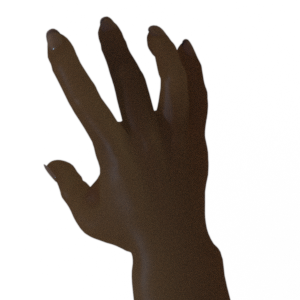
Label: paper